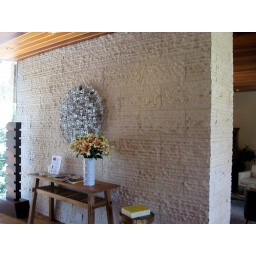
stone wall in entry